Daniel Torres (cartoonist)

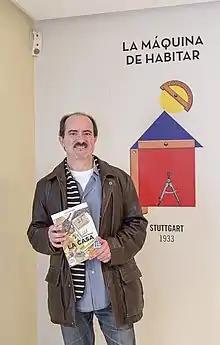
Daniel Torres with the cathalogue of the exhibition of his works held at IVAM, 2017.

Daniel Torres (born 20 August 1958) is a Spanish cartoonist, known for several series, including the science-fiction series "Rocco Vargas", about a writer in a retrofuturistic world and "Tom", a series for children about a friendly dinosaur.